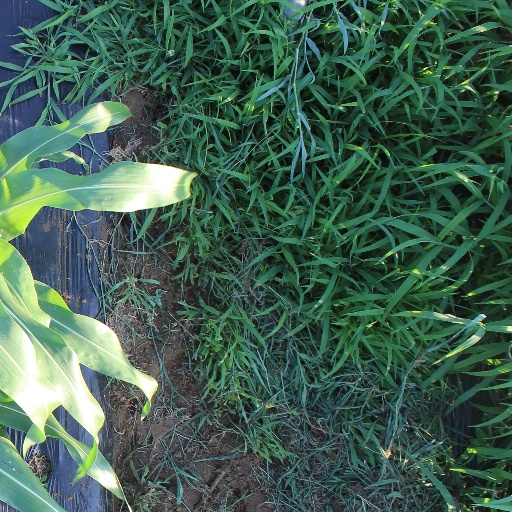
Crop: sorghum